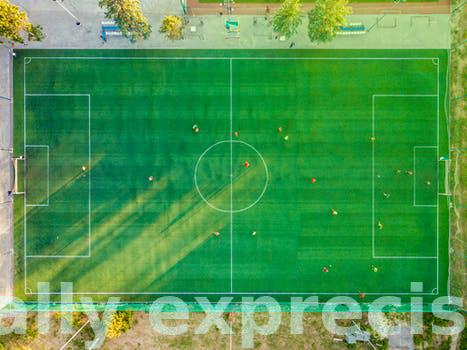
Label: Watermark